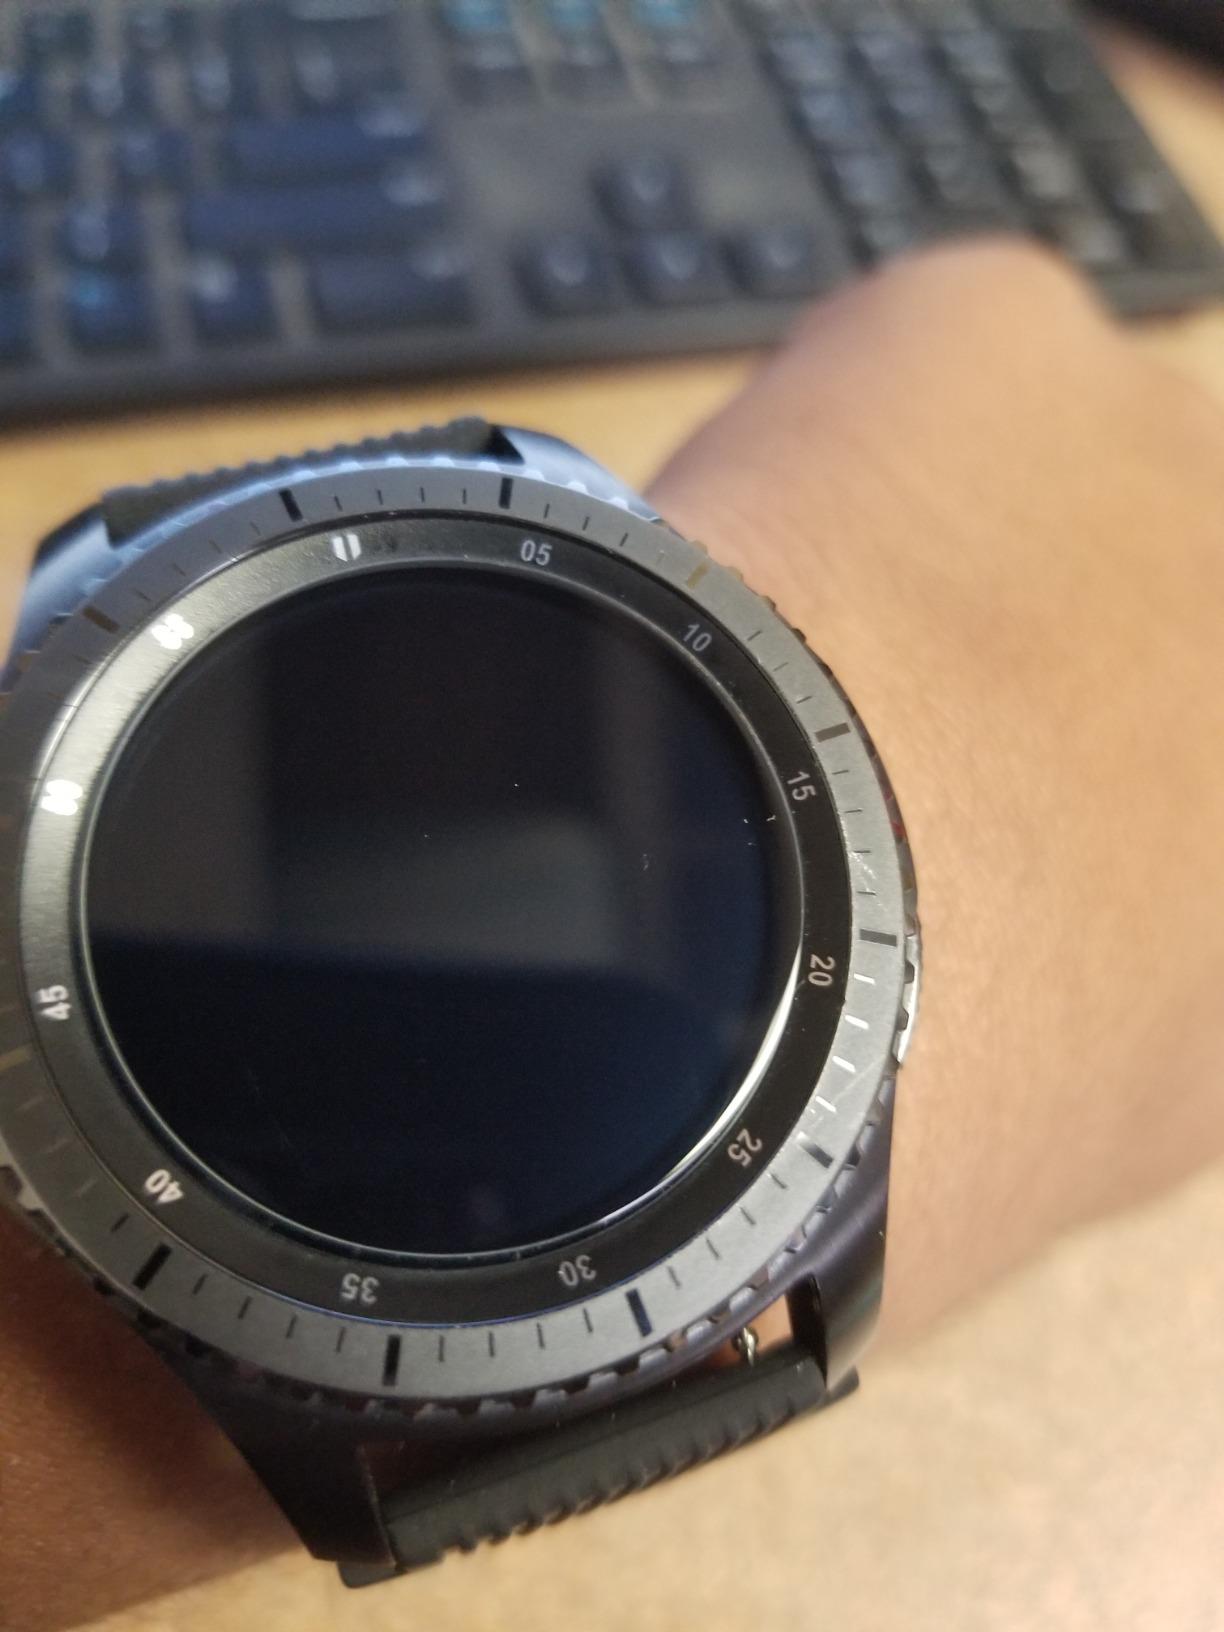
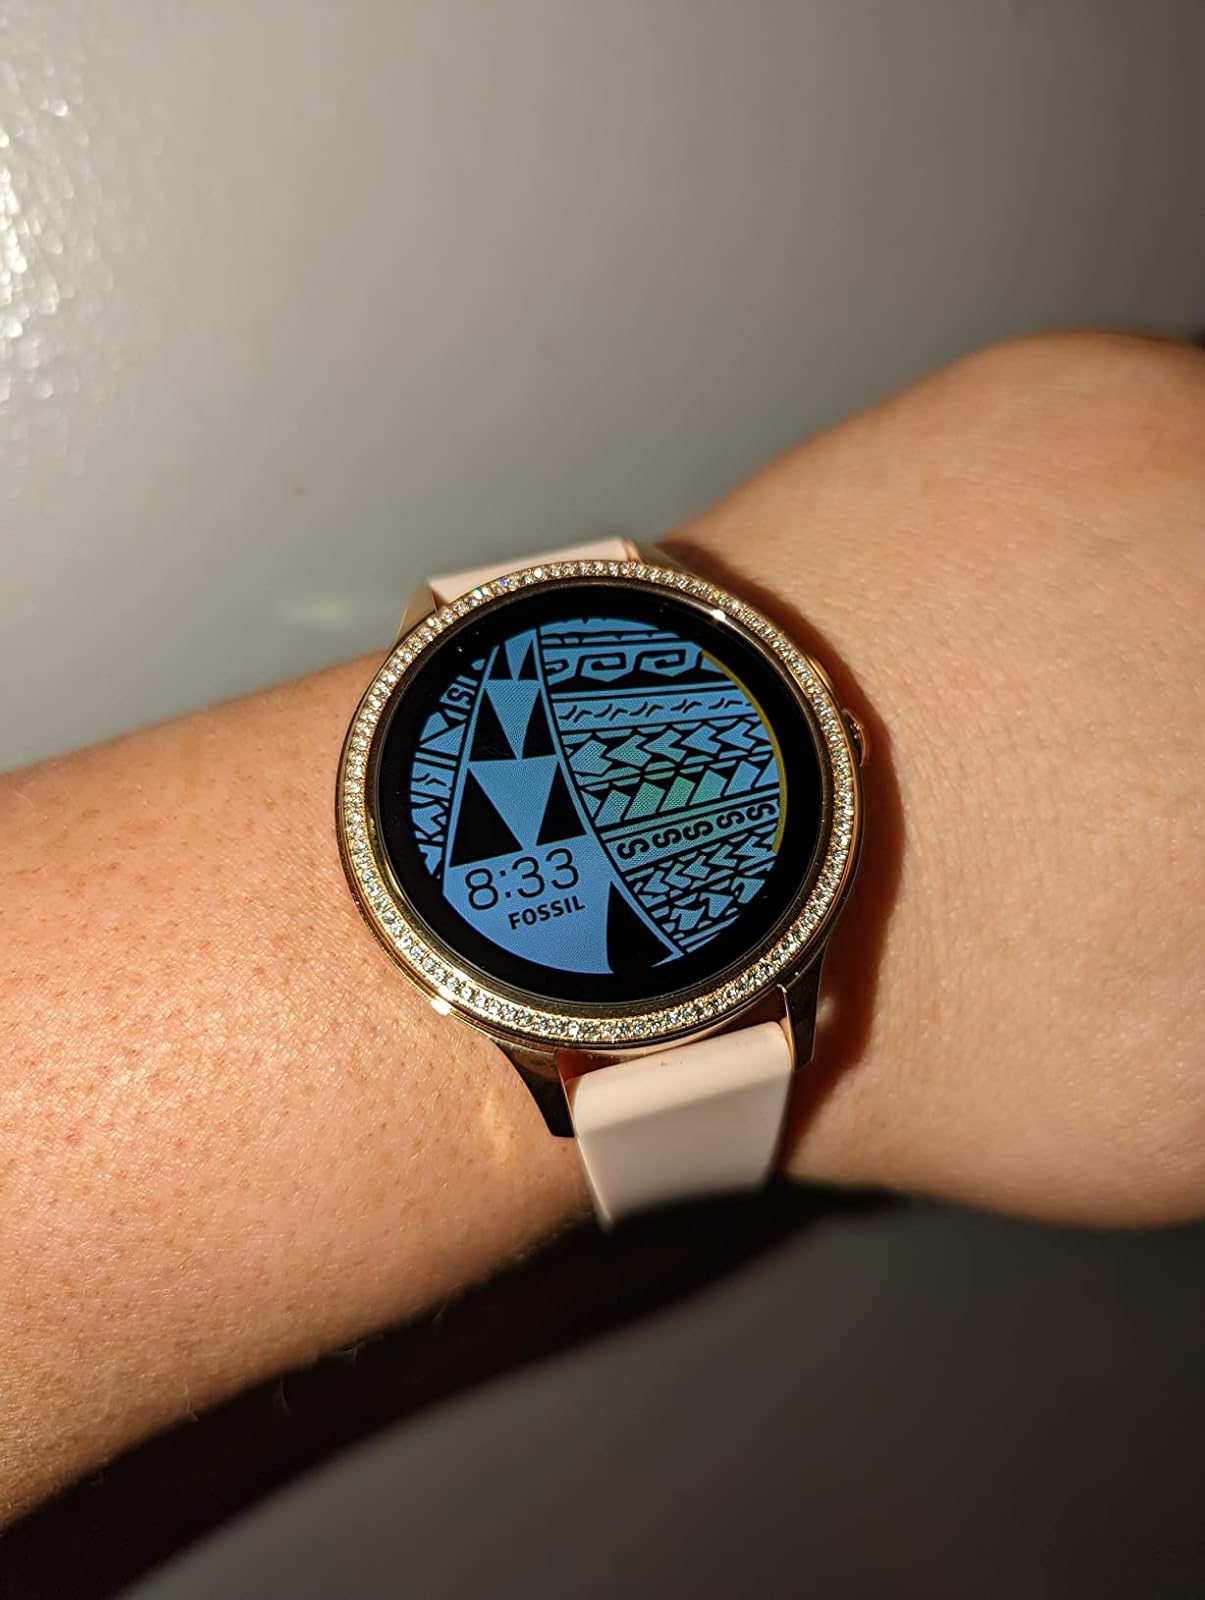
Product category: smartwatch
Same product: no